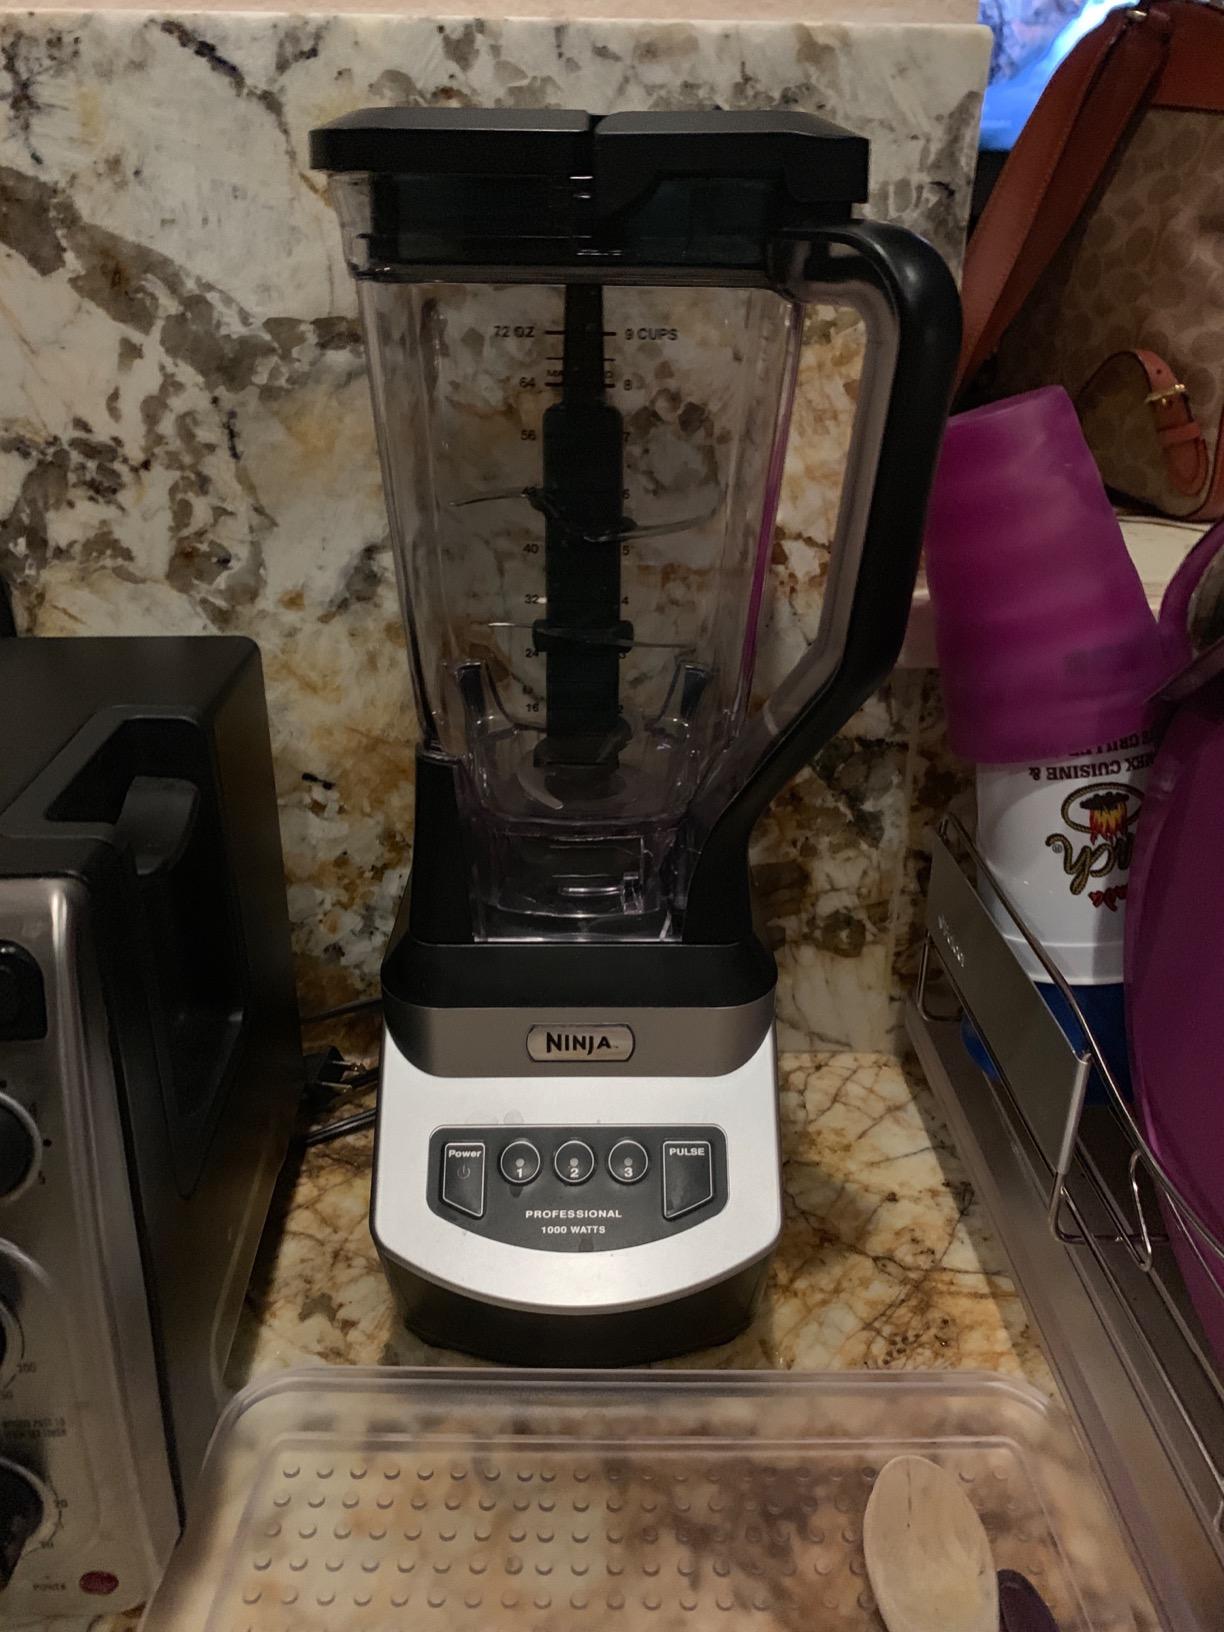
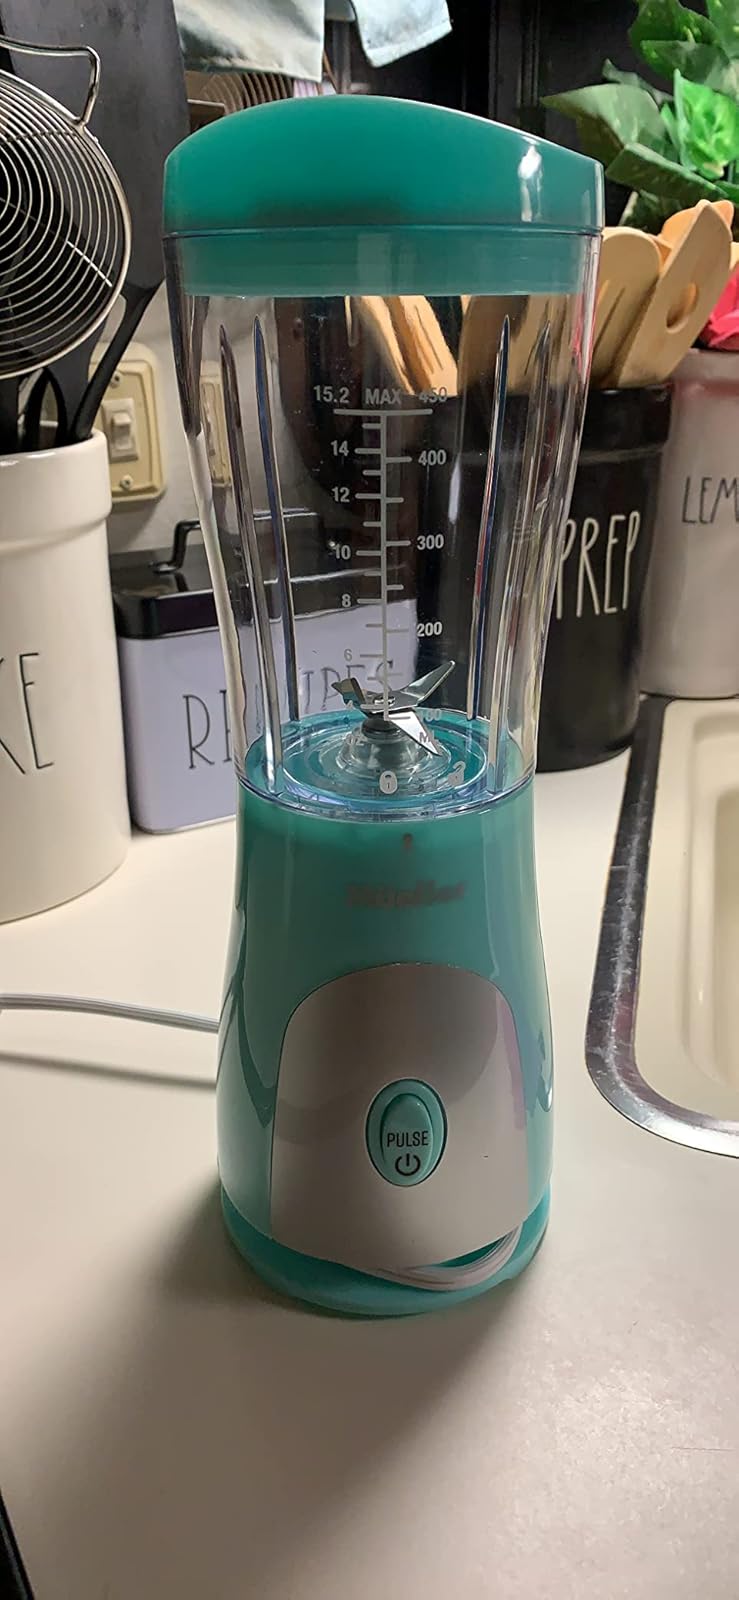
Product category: items_blender
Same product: no